Net force

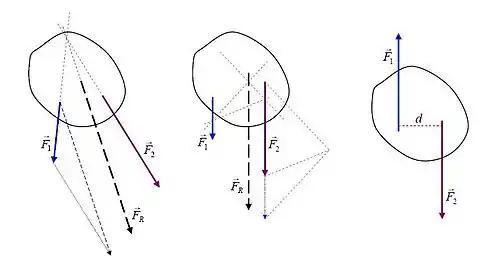
Graphical placing of the resultant force.

Resultant force and torque replaces the effects of a system of forces acting on the movement of a rigid body. An interesting special case is a torque-free resultant, which can be found as follows: